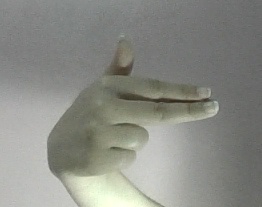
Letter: ghain